Ethem (Jaredite king)

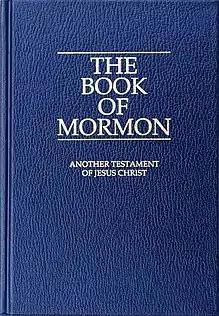
Book of Mormon, one of the sacred scriptures of Mormonism and the source of the account of Ethem

Ethem (Deseret: 𐐀𐐛𐐇𐐣), in the beliefs of the Latter Day Saint movement (Mormons), was a Jaredite king, the son of Ahah. Information about him is found in the Book of Ether, a part of the sacred scriptures of Mormonism. His reign belongs to the later period of Jaredite history and was reportedly marked by wickedness and the activities of prophets calling for repentance. Ethem's rule lasted until his death.